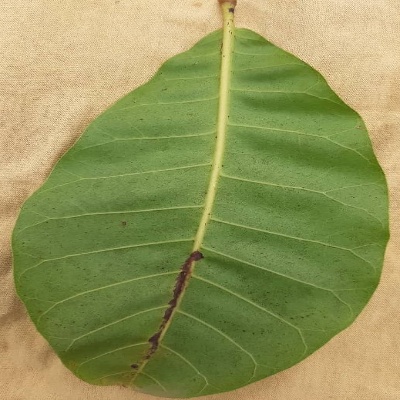
Crop: Cashew
Condition: anthracnose